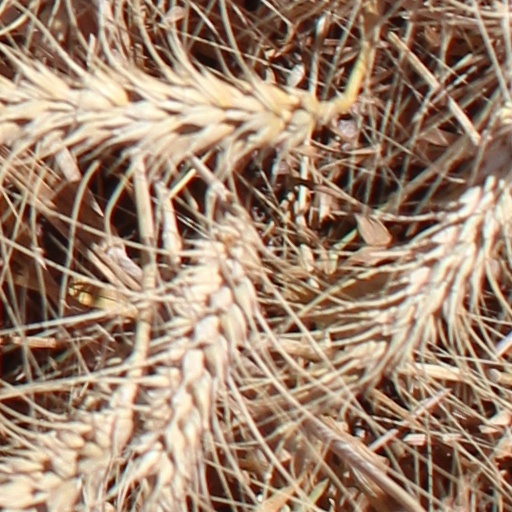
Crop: wheat